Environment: real
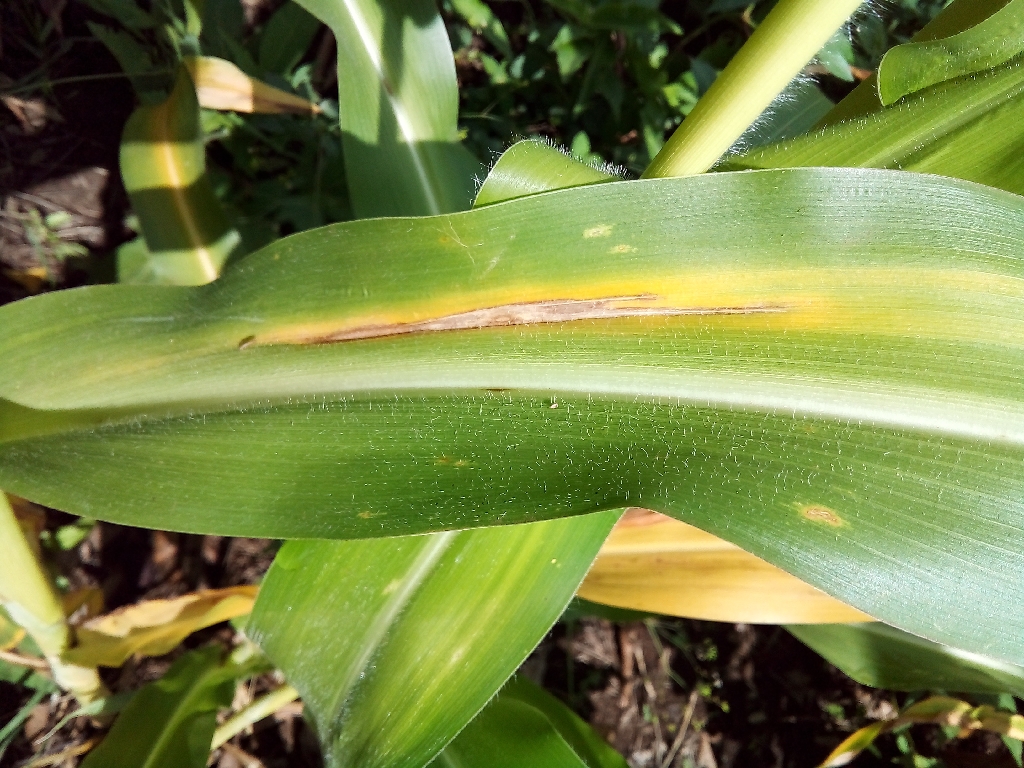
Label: northern_corn_leaf_blight